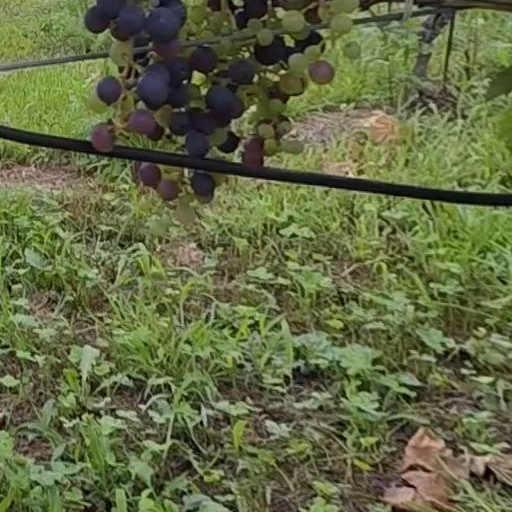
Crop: grape